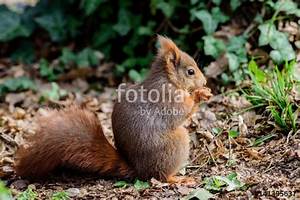
Label: scoiattolo